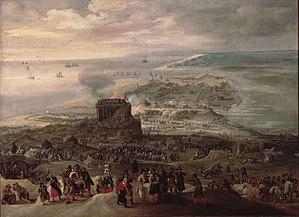
Le siège d'Ostende est probablement la bataille la plus sanglante de la Guerre de Quatre-Vingts Ans et l'un des plus longs sièges de l'histoire. Il se termine par une victoire espagnole sur les Provinces-Unies.